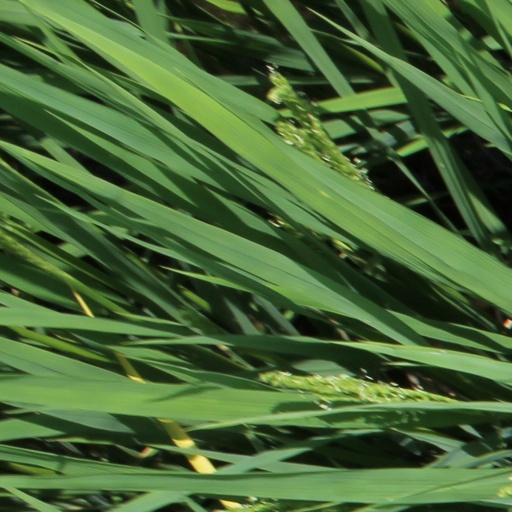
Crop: rice